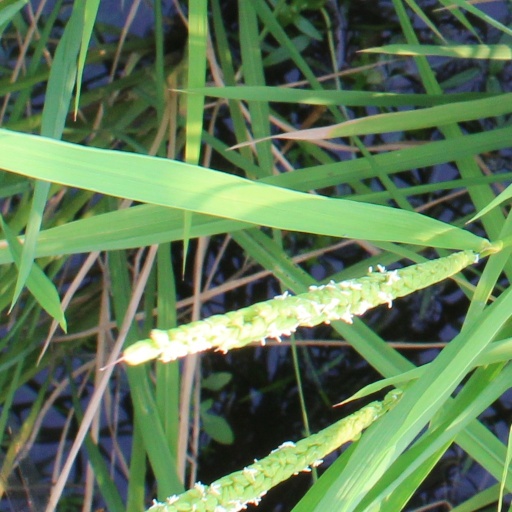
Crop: rice